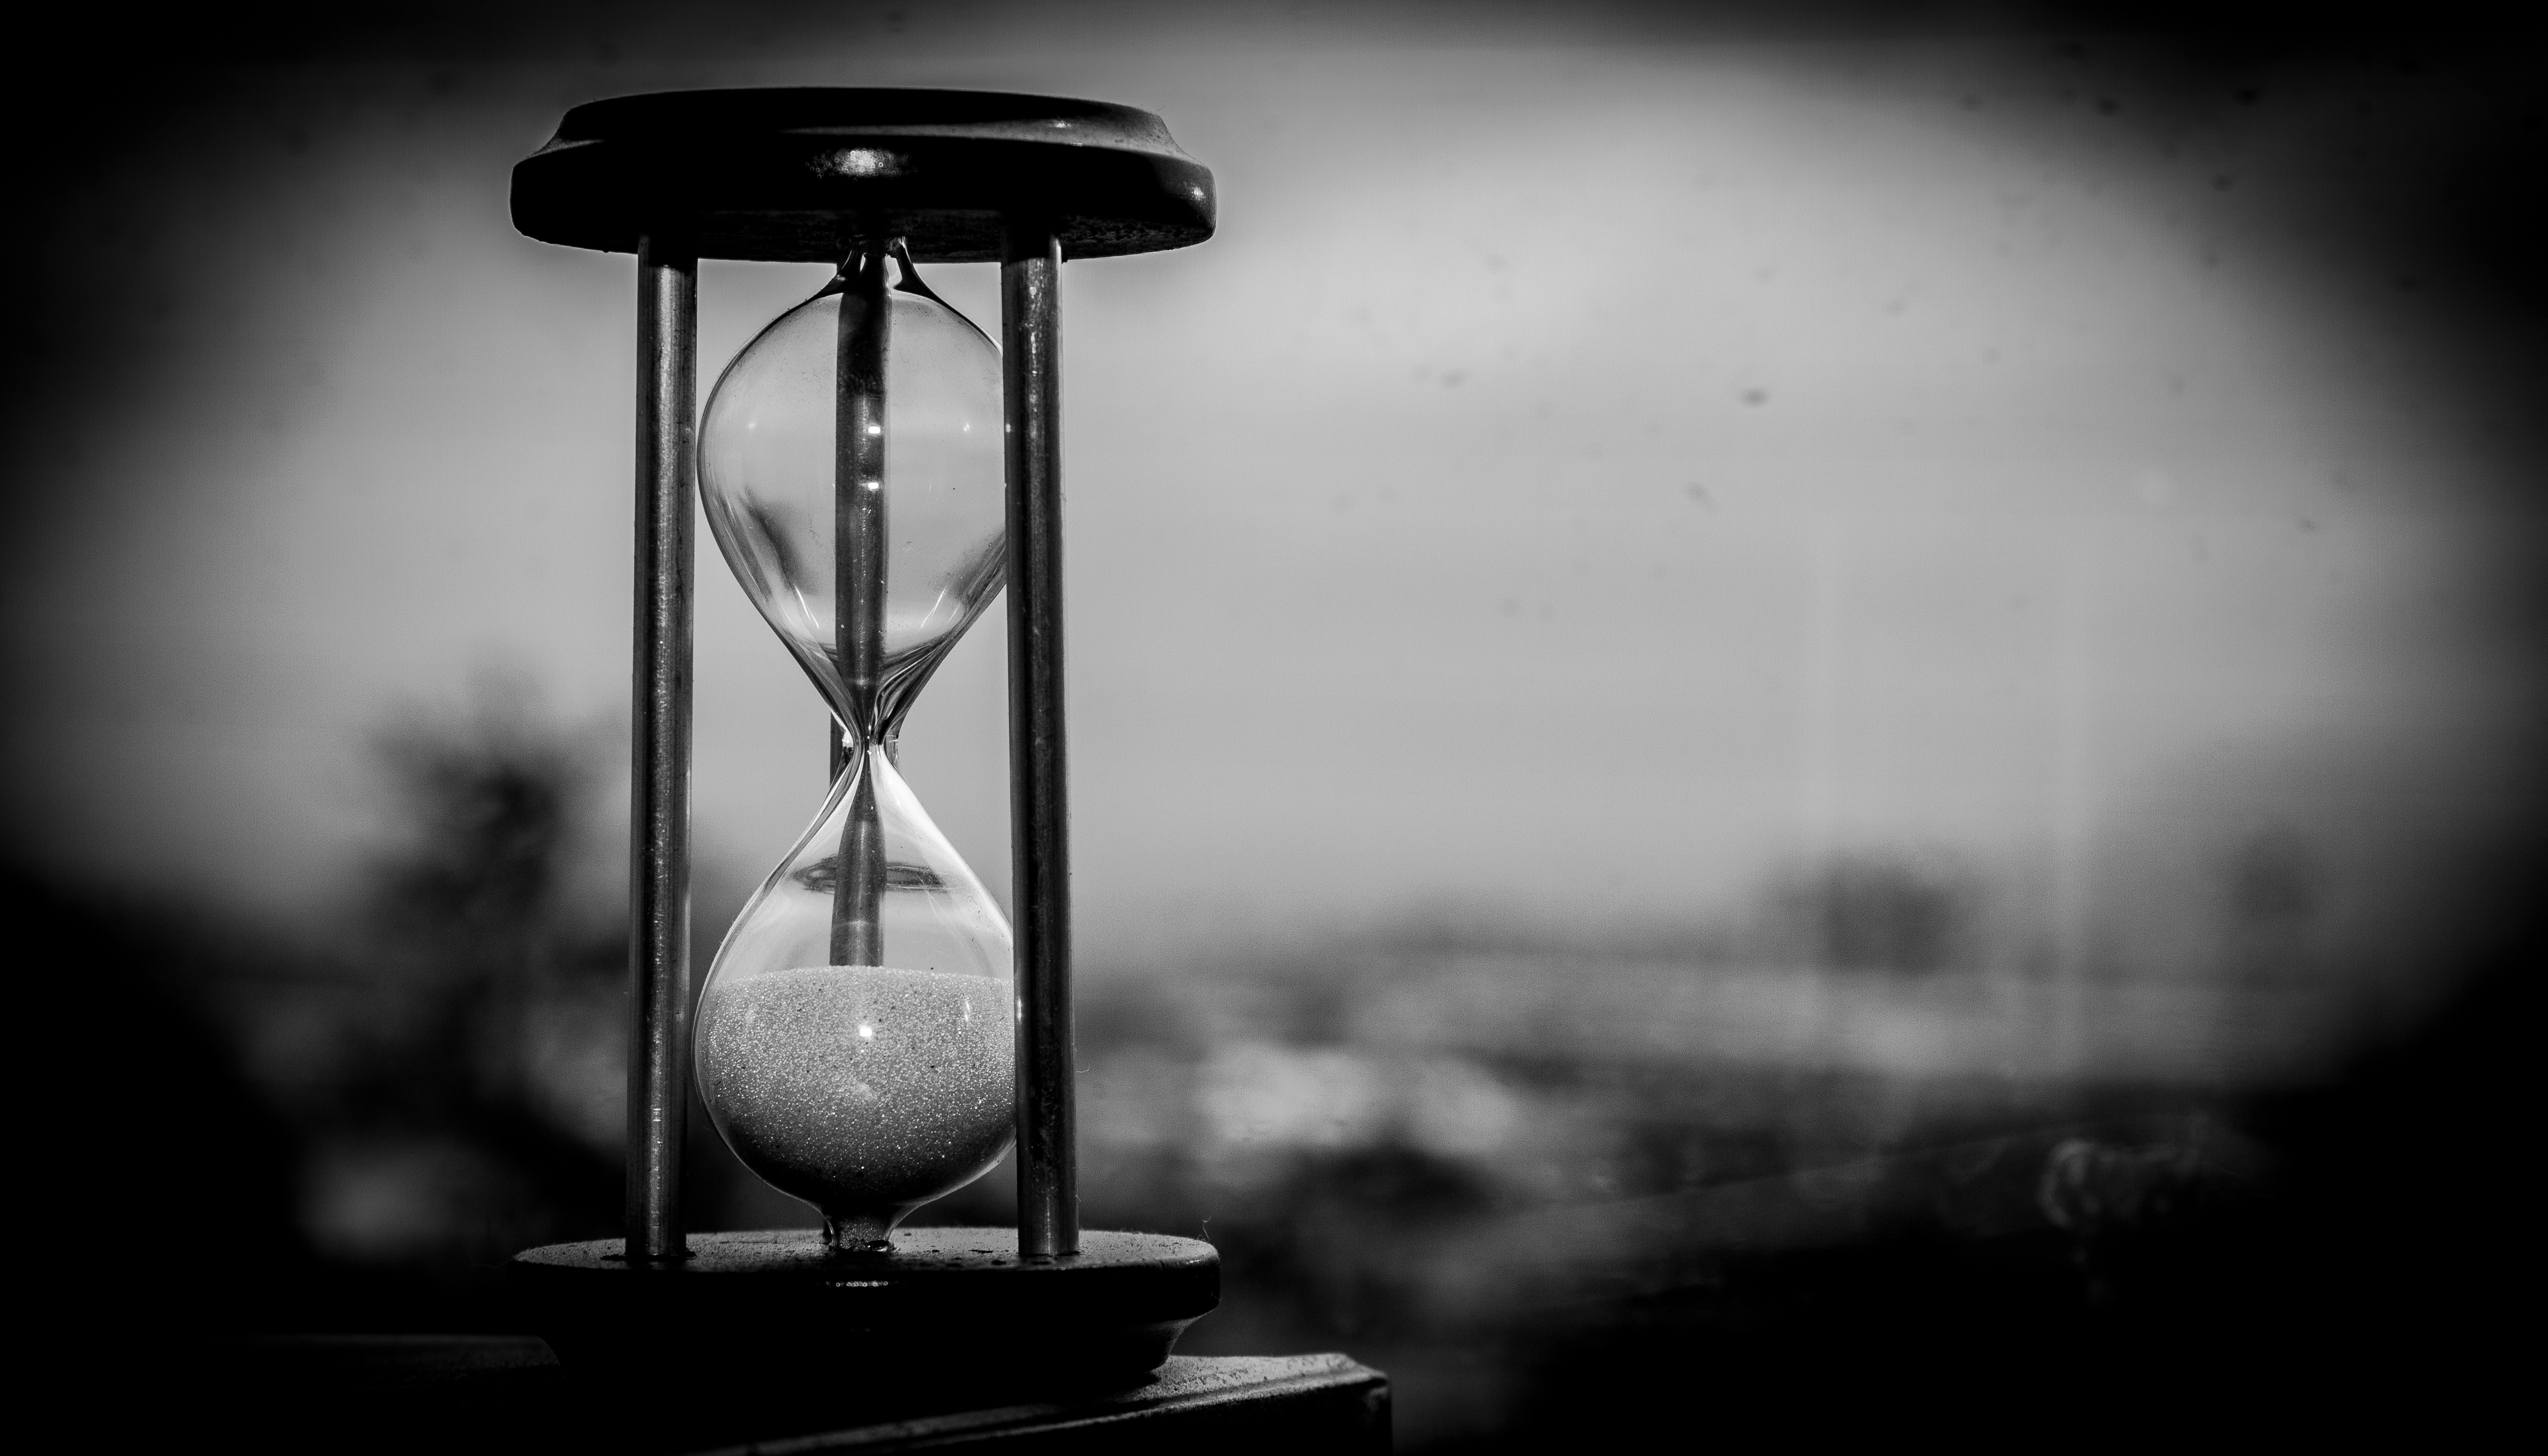
sand, light, black and white, white, photography, glass, clock, time, hour, reflection, darkness, black, monochrome, lighting, close up, history, shape, hourglass, time clock, antique watch, watches, passage of time, still life photography, time wins, monochrome photography, film noir, spends time